Royal Norfolk Regiment

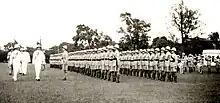
Men of the 1st Battalion, Norfolk Regiment on parade being inspected by Sir John Anderson, the Governor General of Bengal; Dacca, British India, 1933

The regiment fought in the Crimean War at the siege of Sevastopol in winter of 1854 In 1866 it landed at Yokohama, Japan as part of the British garrison stationed there in protection of British commercial and diplomatic interests in the recently opened treaty port. The regiment saw action at Kabul again in 1879 during the Second Anglo-Afghan War.